Chupacabra (roller coaster)

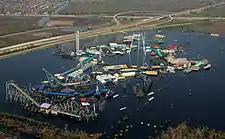
Chupacabra (known as at that time) (bottom left) in a still flooded Six Flags New Orleans two weeks after Hurricane Katrina.

Chupacabra originally opened in 1995 as Gambit at Odakyu Gotemba Family Land, a former amusement park in Japan that was later known as Thrill Valley. When Thrill Valley closed on May 6, 2002, Six Flags purchased several of its rides, including Gambit, and transported them to various Six Flags parks. Gambit went to one of their newly acquired theme parks, Six Flags New Orleans. It was repainted and renamed in accordance with the park chain's use of DC Comics theming and reopened on April 12, 2003.